Great Eighteen Chorale Preludes

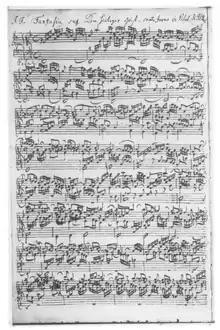
Autograph manuscript of BWV 651 with Bach's motto "J.J.", "Jesu juva"

The original chorale preludes composed in Weimar are numbered BWV 651a, 652a, etc. When there are two or three earlier versions, the numbering uses other letters of the alphabet, for example BWV 655a, 655b and 665c. The variant BWV 668a is the complete version of the chorale prelude that was published as an appendix to the Art of the Fugue, possibly to compensate for the unfinished final fugue, "Contrapunctus XIV".